Cali (singer)

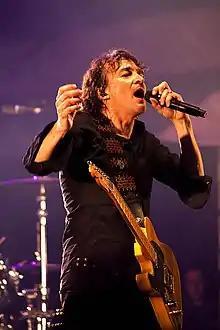

Cali was born 28 June 1968 in Perpignan to an Italian father and Catalan mother. He grew up in Vernet-les-Bains. A fan of English rock and French chanson during his youth, Cali was also a keen rugby player. He played for his region and Perpignan (USAP). Inspired by a U2 concert in 1984, Cali devoted himself more to music and less to rugby.